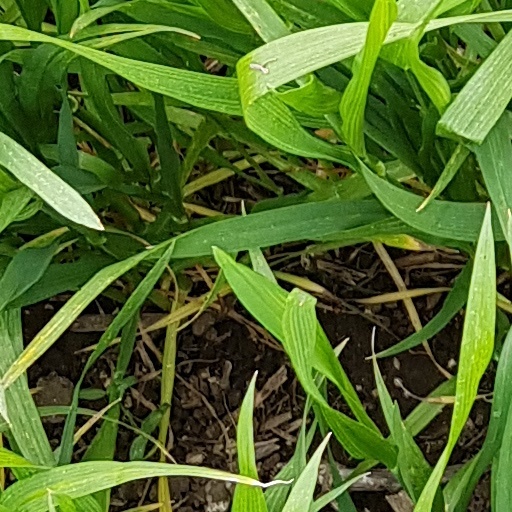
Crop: wheat